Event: Nepal Earthquake
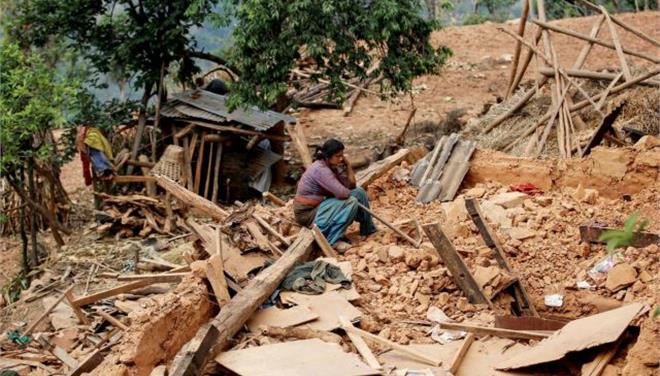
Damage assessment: damage